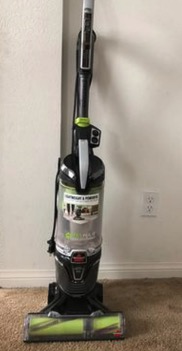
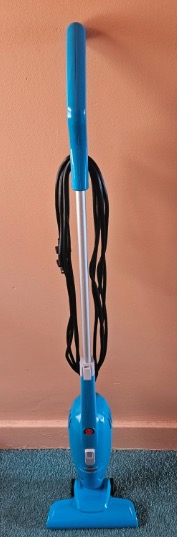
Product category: items_vacuum
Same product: no